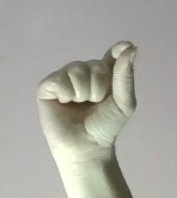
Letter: fa